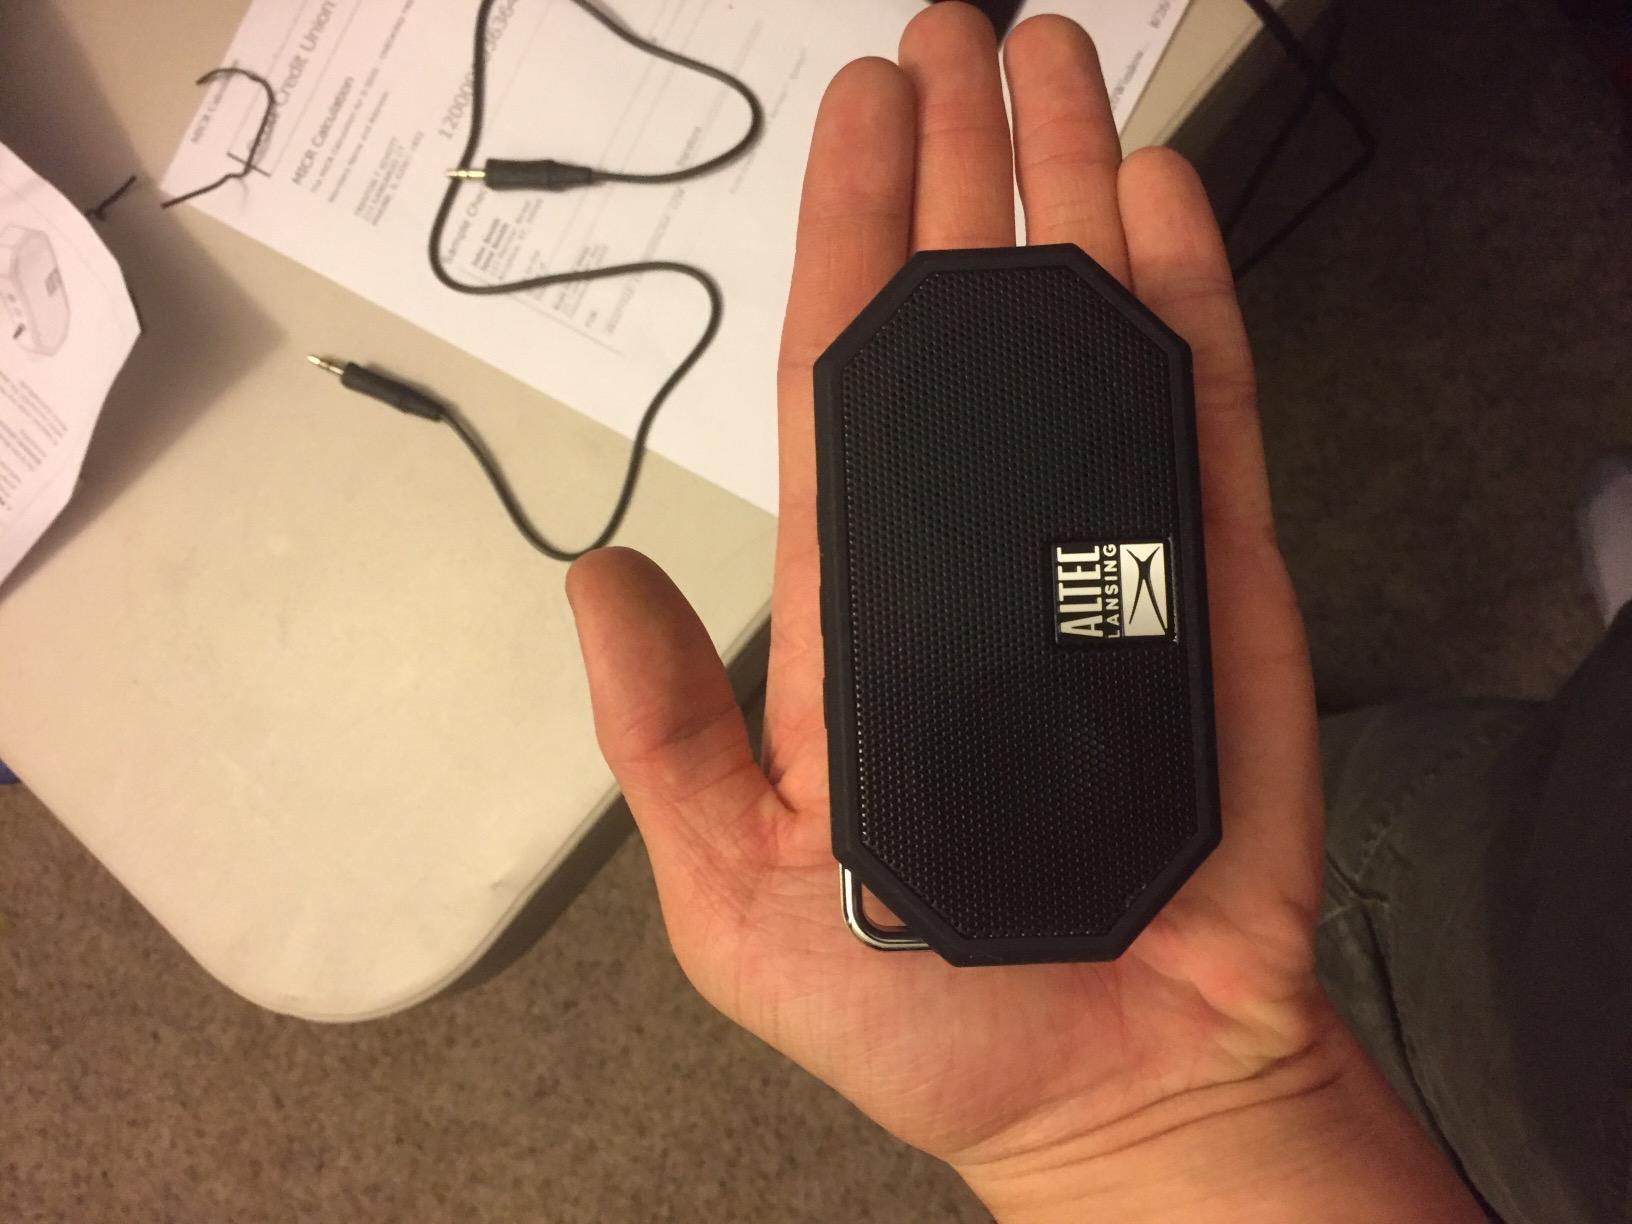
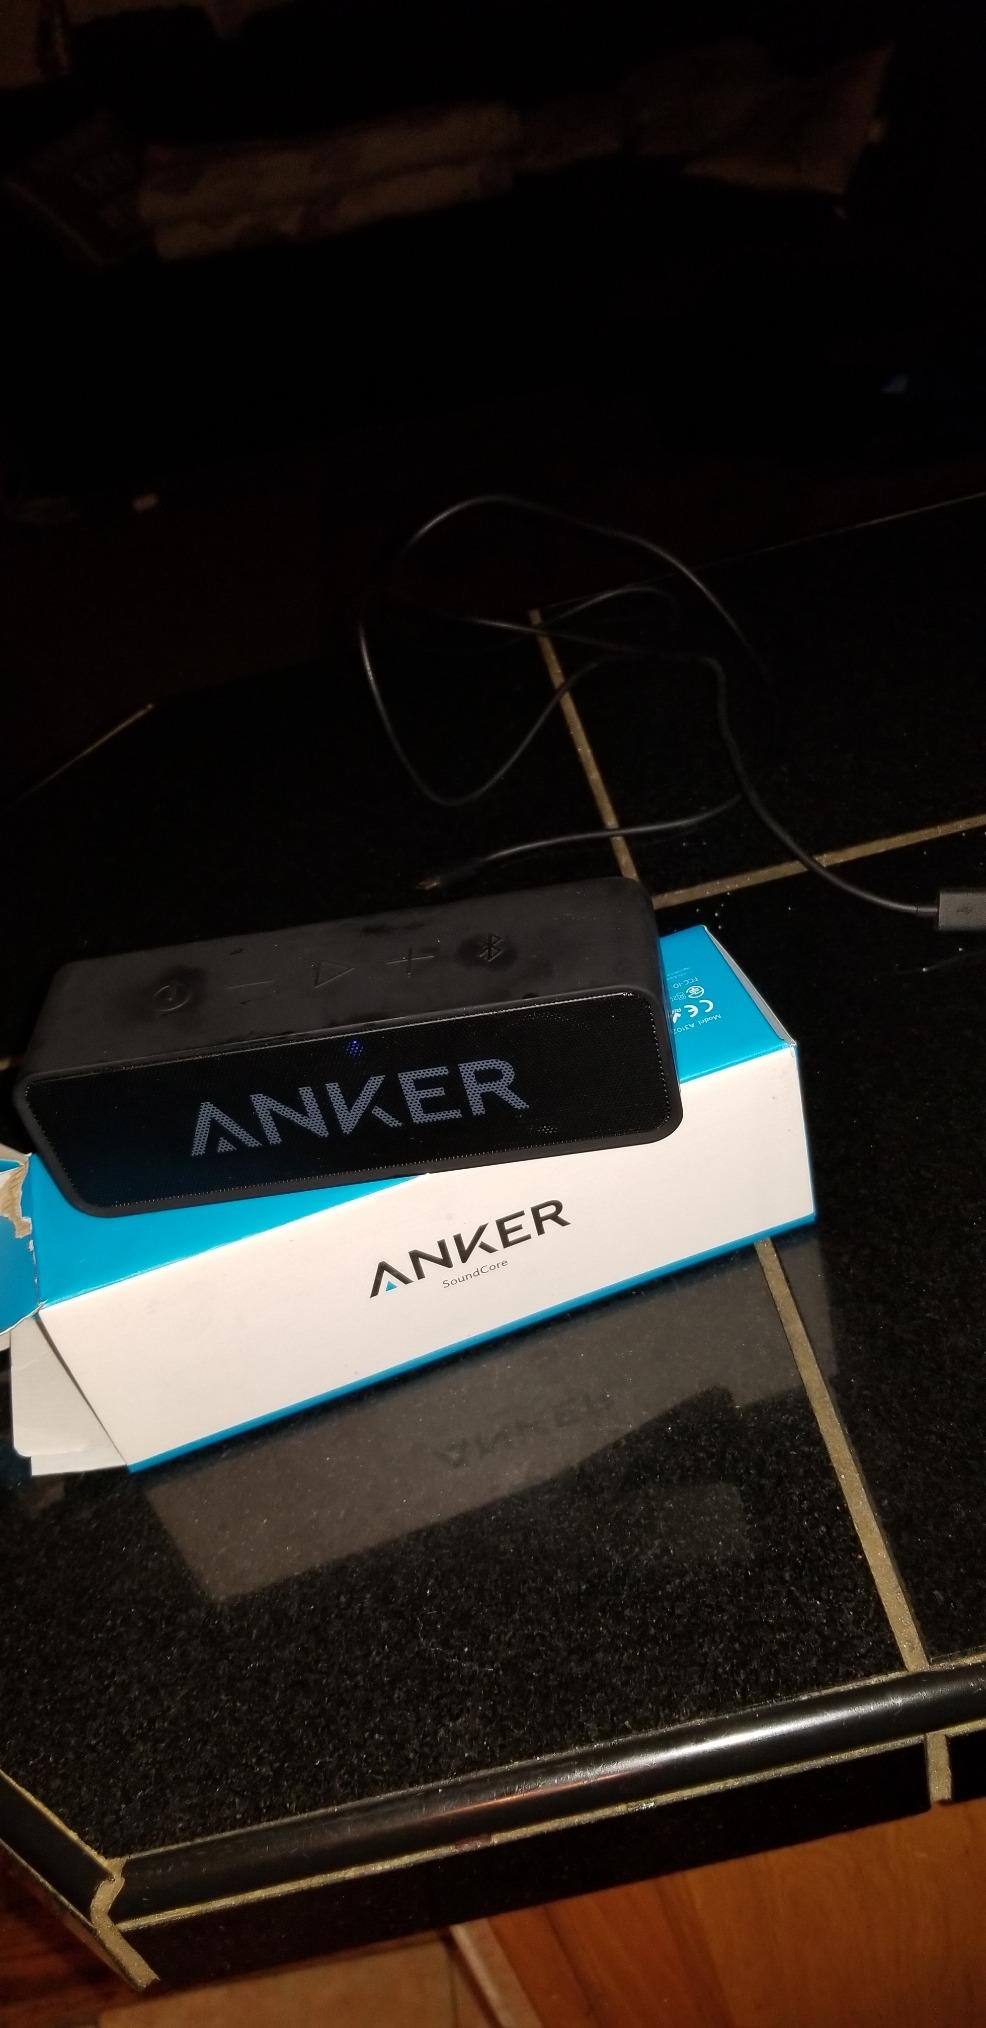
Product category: speaker
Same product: no